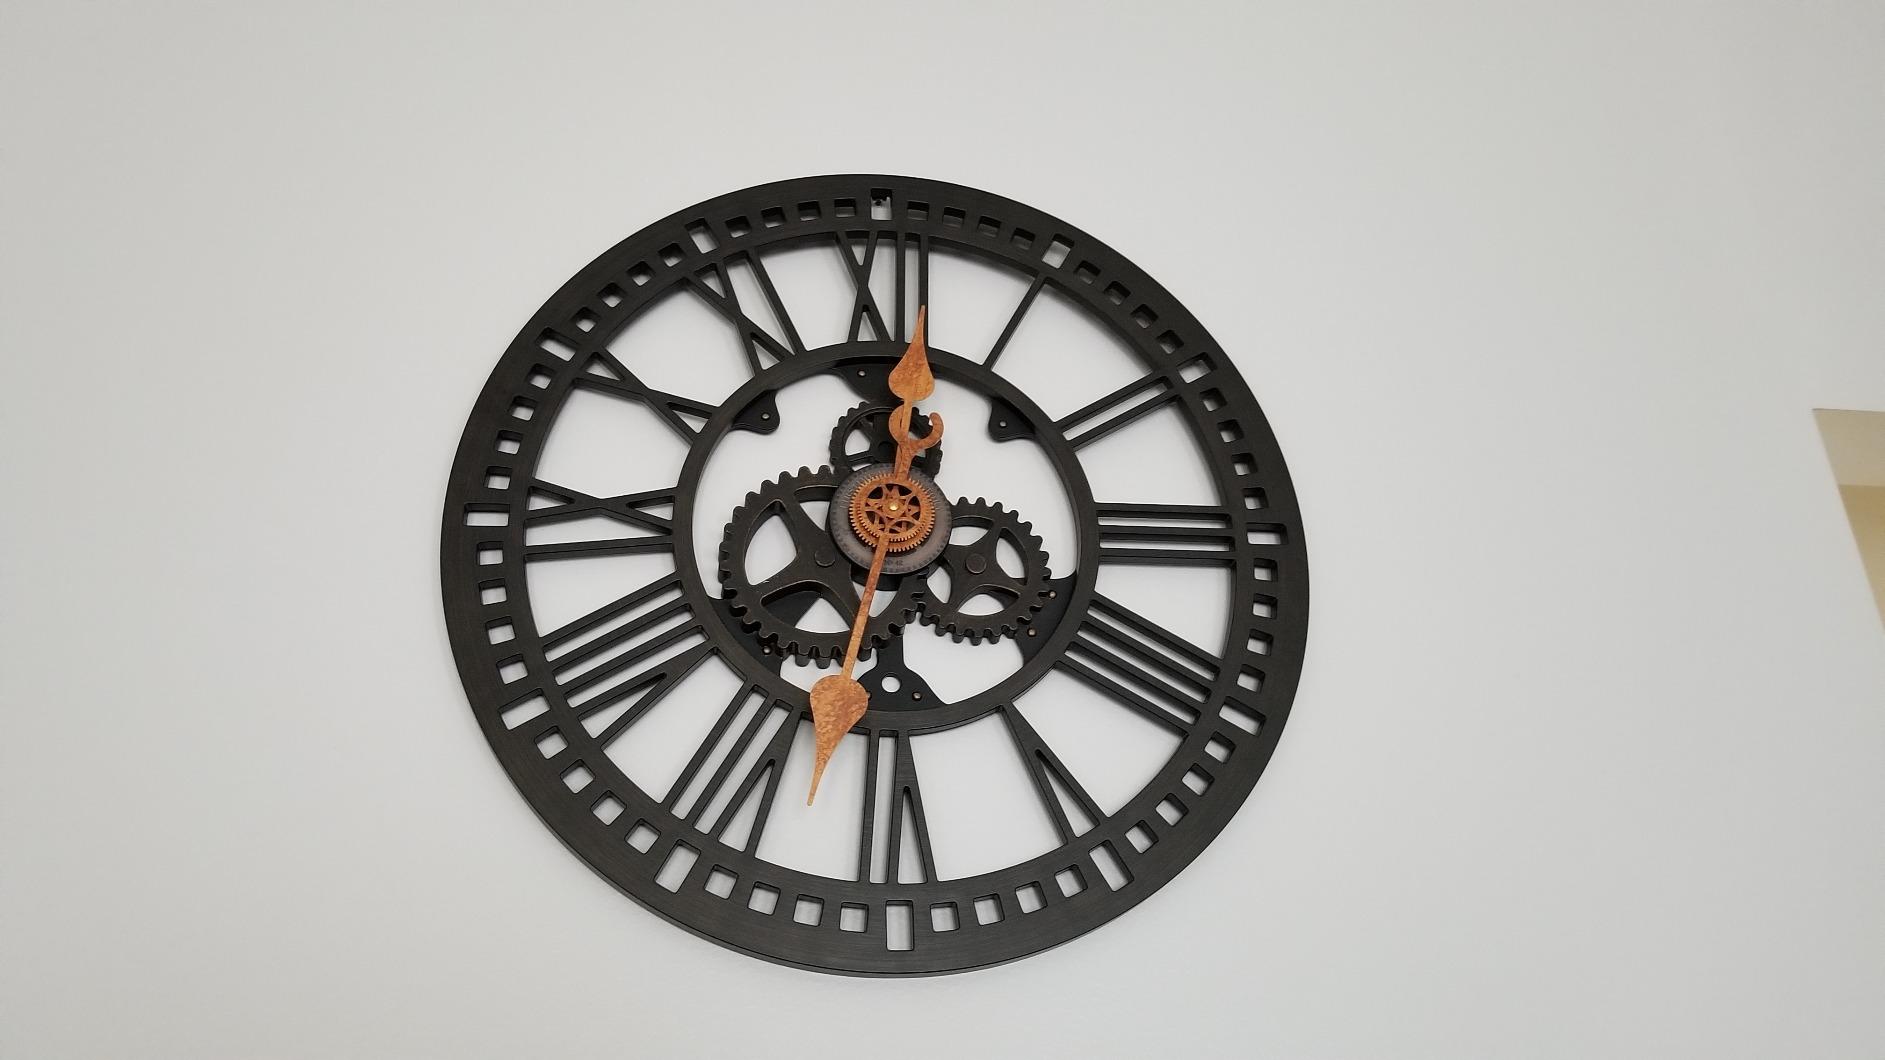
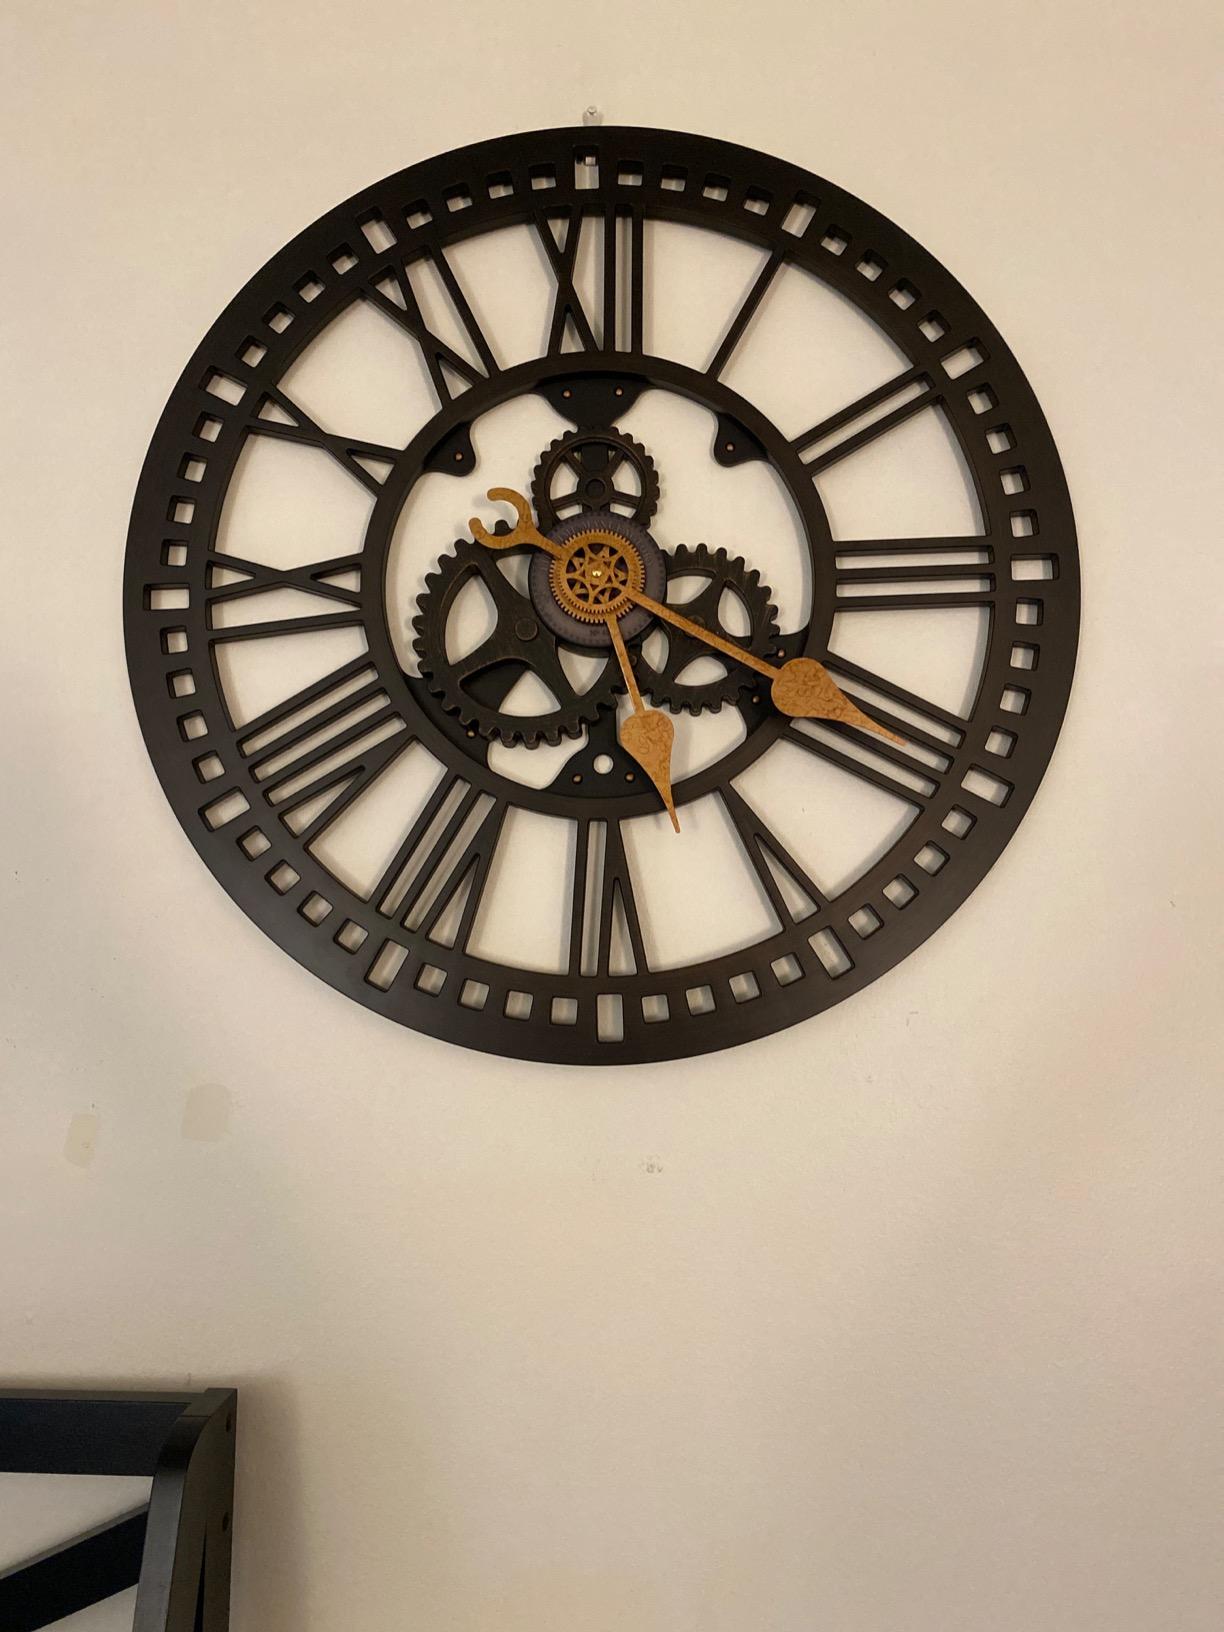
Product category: clock
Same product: yes